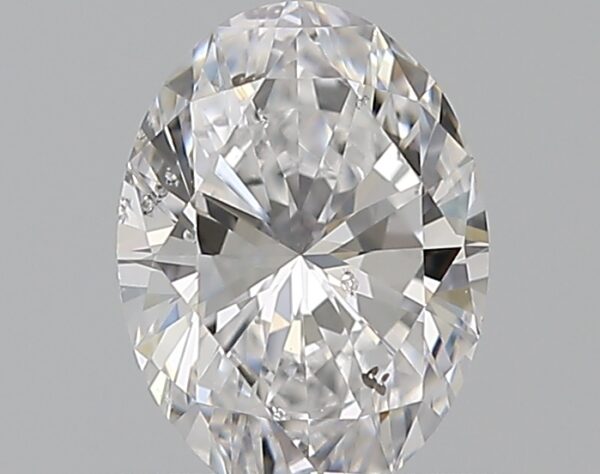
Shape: oval
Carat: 0.75
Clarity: SI2
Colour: D
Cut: EX
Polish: EX
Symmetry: VG
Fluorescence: N
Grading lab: GIA
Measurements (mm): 7.05 x 5.22 x 3.24